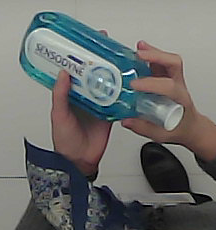
Product: sensodyne_mouthwash